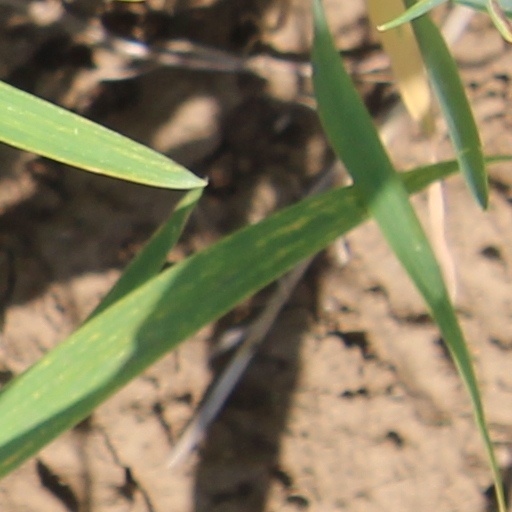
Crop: wheat